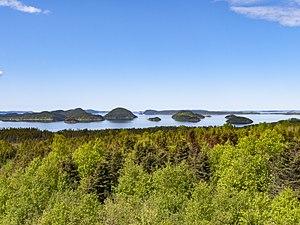
La baie des Exploits est une baie naturelle située sur la côte nord de l'île de Terre-Neuve dans la province canadienne de Terre-Neuve-et-Labrador.